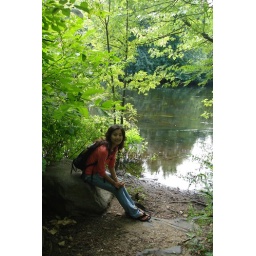
Trees, rivers, take a deep breath like walking in a forest